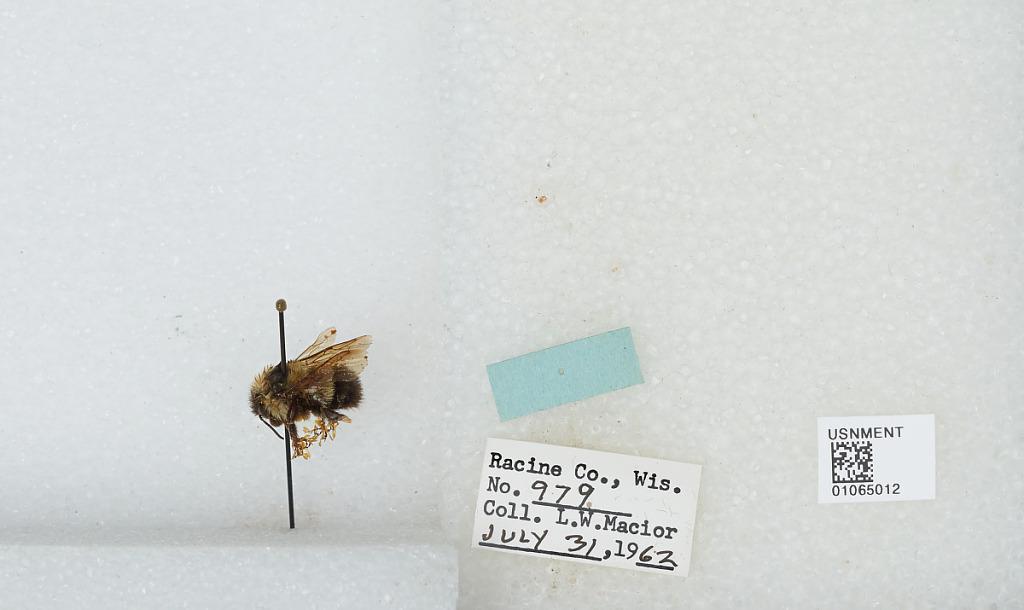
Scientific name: Bombus (Bombus) affinis Cresson
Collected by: L. Macior
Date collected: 1962-7-31
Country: United States
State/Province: Wisconsin
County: Racine
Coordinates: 42.78, -87.76